Barthélemy Menn

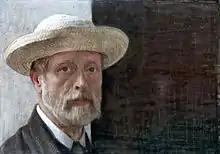
Self-portrait

When back in Rome, he produced history - and genre paintings, of which in 1837, he sent 'Solomon presented to Wisdom by his Parents' (Salomon présenté à la sagesse par son père et sa mère) to the annual Salon in Geneva. Menn returned via Florence, Siena and Viterbo to Paris in late 1838, where he exhibited at the Salon from 1839 to 1843, and where he became the drawing master of Maurice Dudevant, the son of George Sand. In her circle, he became acquainted with Eugène Delacroix (1798–1863) who wanted to employ him as an assistant while working on the decoration of the cupola of the library in the Palais du Luxembourg. At the same time, Menn got to know the painters of the Barbizon School; especially Charles Daubigny. Most importantly, however, Menn became friends with Camille Corot, who, from 1842 onwards, visited Switzerland frequently. It was also in Paris that he became acquainted with members of the Bovy family of Geneva who were followers of the utopian socialist ideas of Charles Fourier.